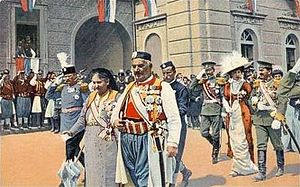
Montenegros historie / Selvstændighedens højdepunkt - Duklja 600–1102
Postkort fra 1910 viser proklamationen af Kongeriget Montenegro i 1910.
Montenegros historie er stærkt præget af landets nærhed til mægtigere nabolande og har været båret frem af en ofte meget dygtig balancering mellem stormagter helt til moderne tid. Dele af området har været underlagt ret mange og skiftende udenlandske herredømmer, men en uafhængig, mere eller mindre kontinuerlig montenegrinsk stat eksisterede uafbrudt fra 1356 til 1918, og igen fra 2006.